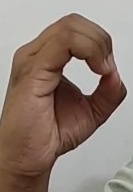
ASL sign: O